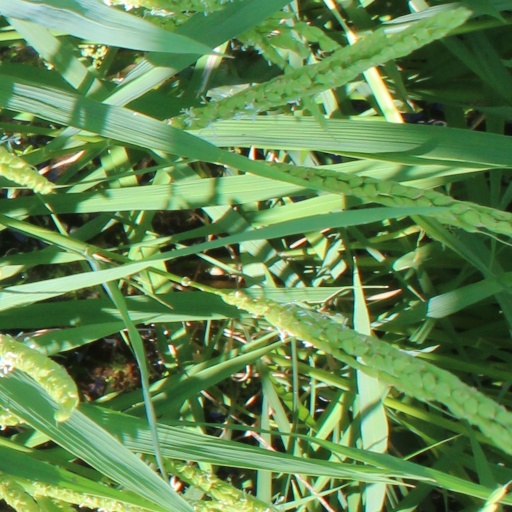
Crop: rice